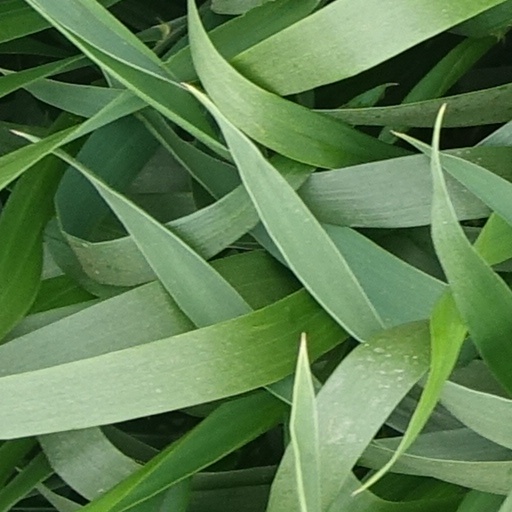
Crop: wheat